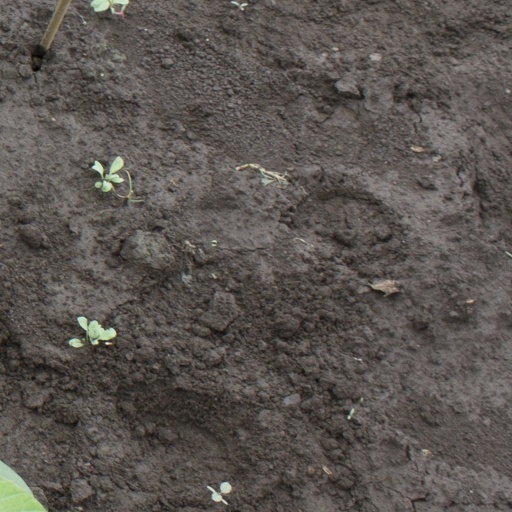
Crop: soybean